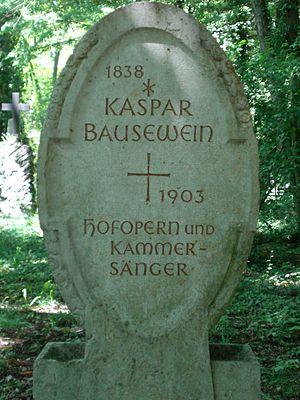
Kaspar Bausewein, aussi Caspar Bausewein est une célèbre basse allemande d'opéra, qui a chanté de nombreuses années à l'Opéra de la Cour de Munich. Ses plus grands succès ont été obtenus lors de plusieurs créations d'opéras de Wagner, mais il s'est aussi distingué dans des rôles bouffes.